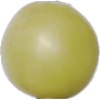
Label: Grape White 2